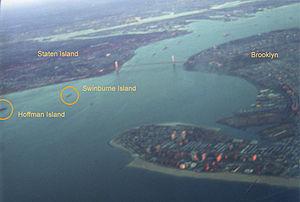
La Lower New York Bay, que l'on appelle parfois Lower New York Harbor désigne une partie de la baie de New York, située au sud de The Narrows, détroit situé entre Staten Island et Long Island, par opposition à la Upper New York Bay.